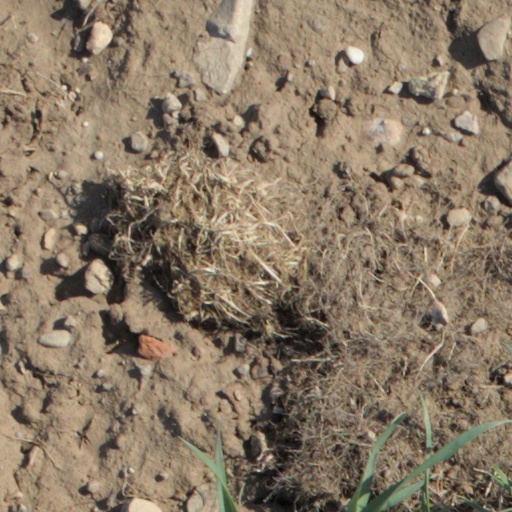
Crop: wheat